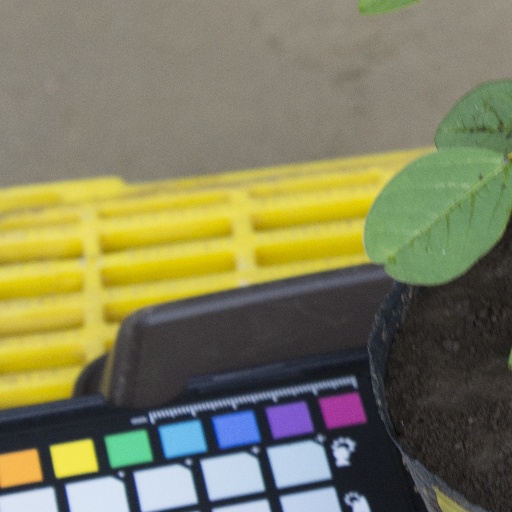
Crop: soybean